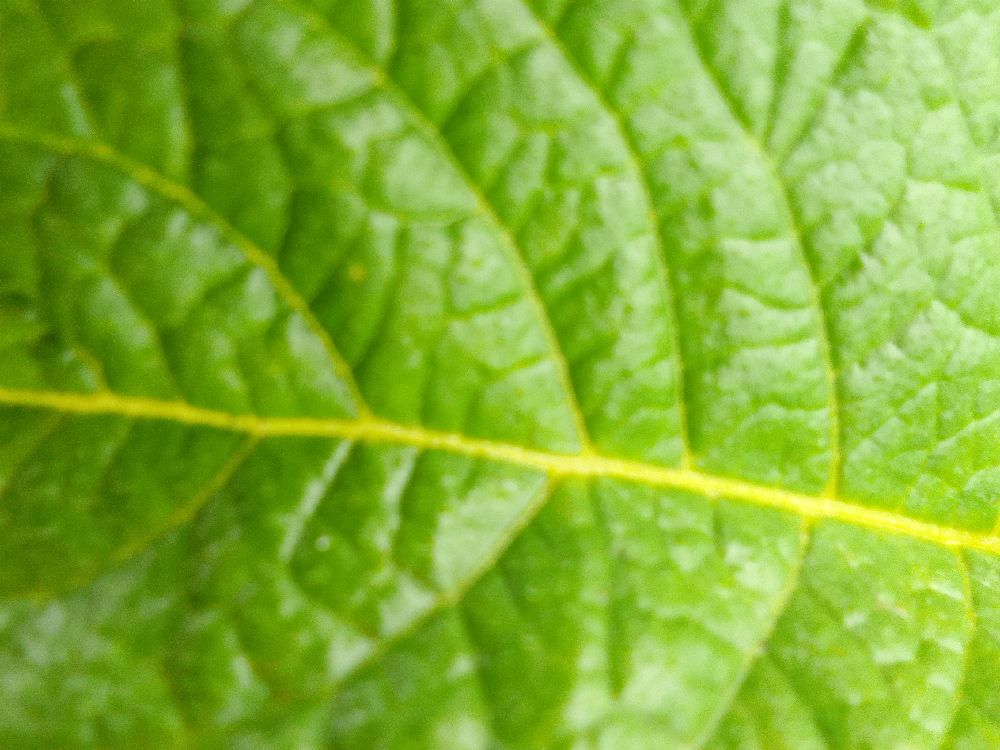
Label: Healthy